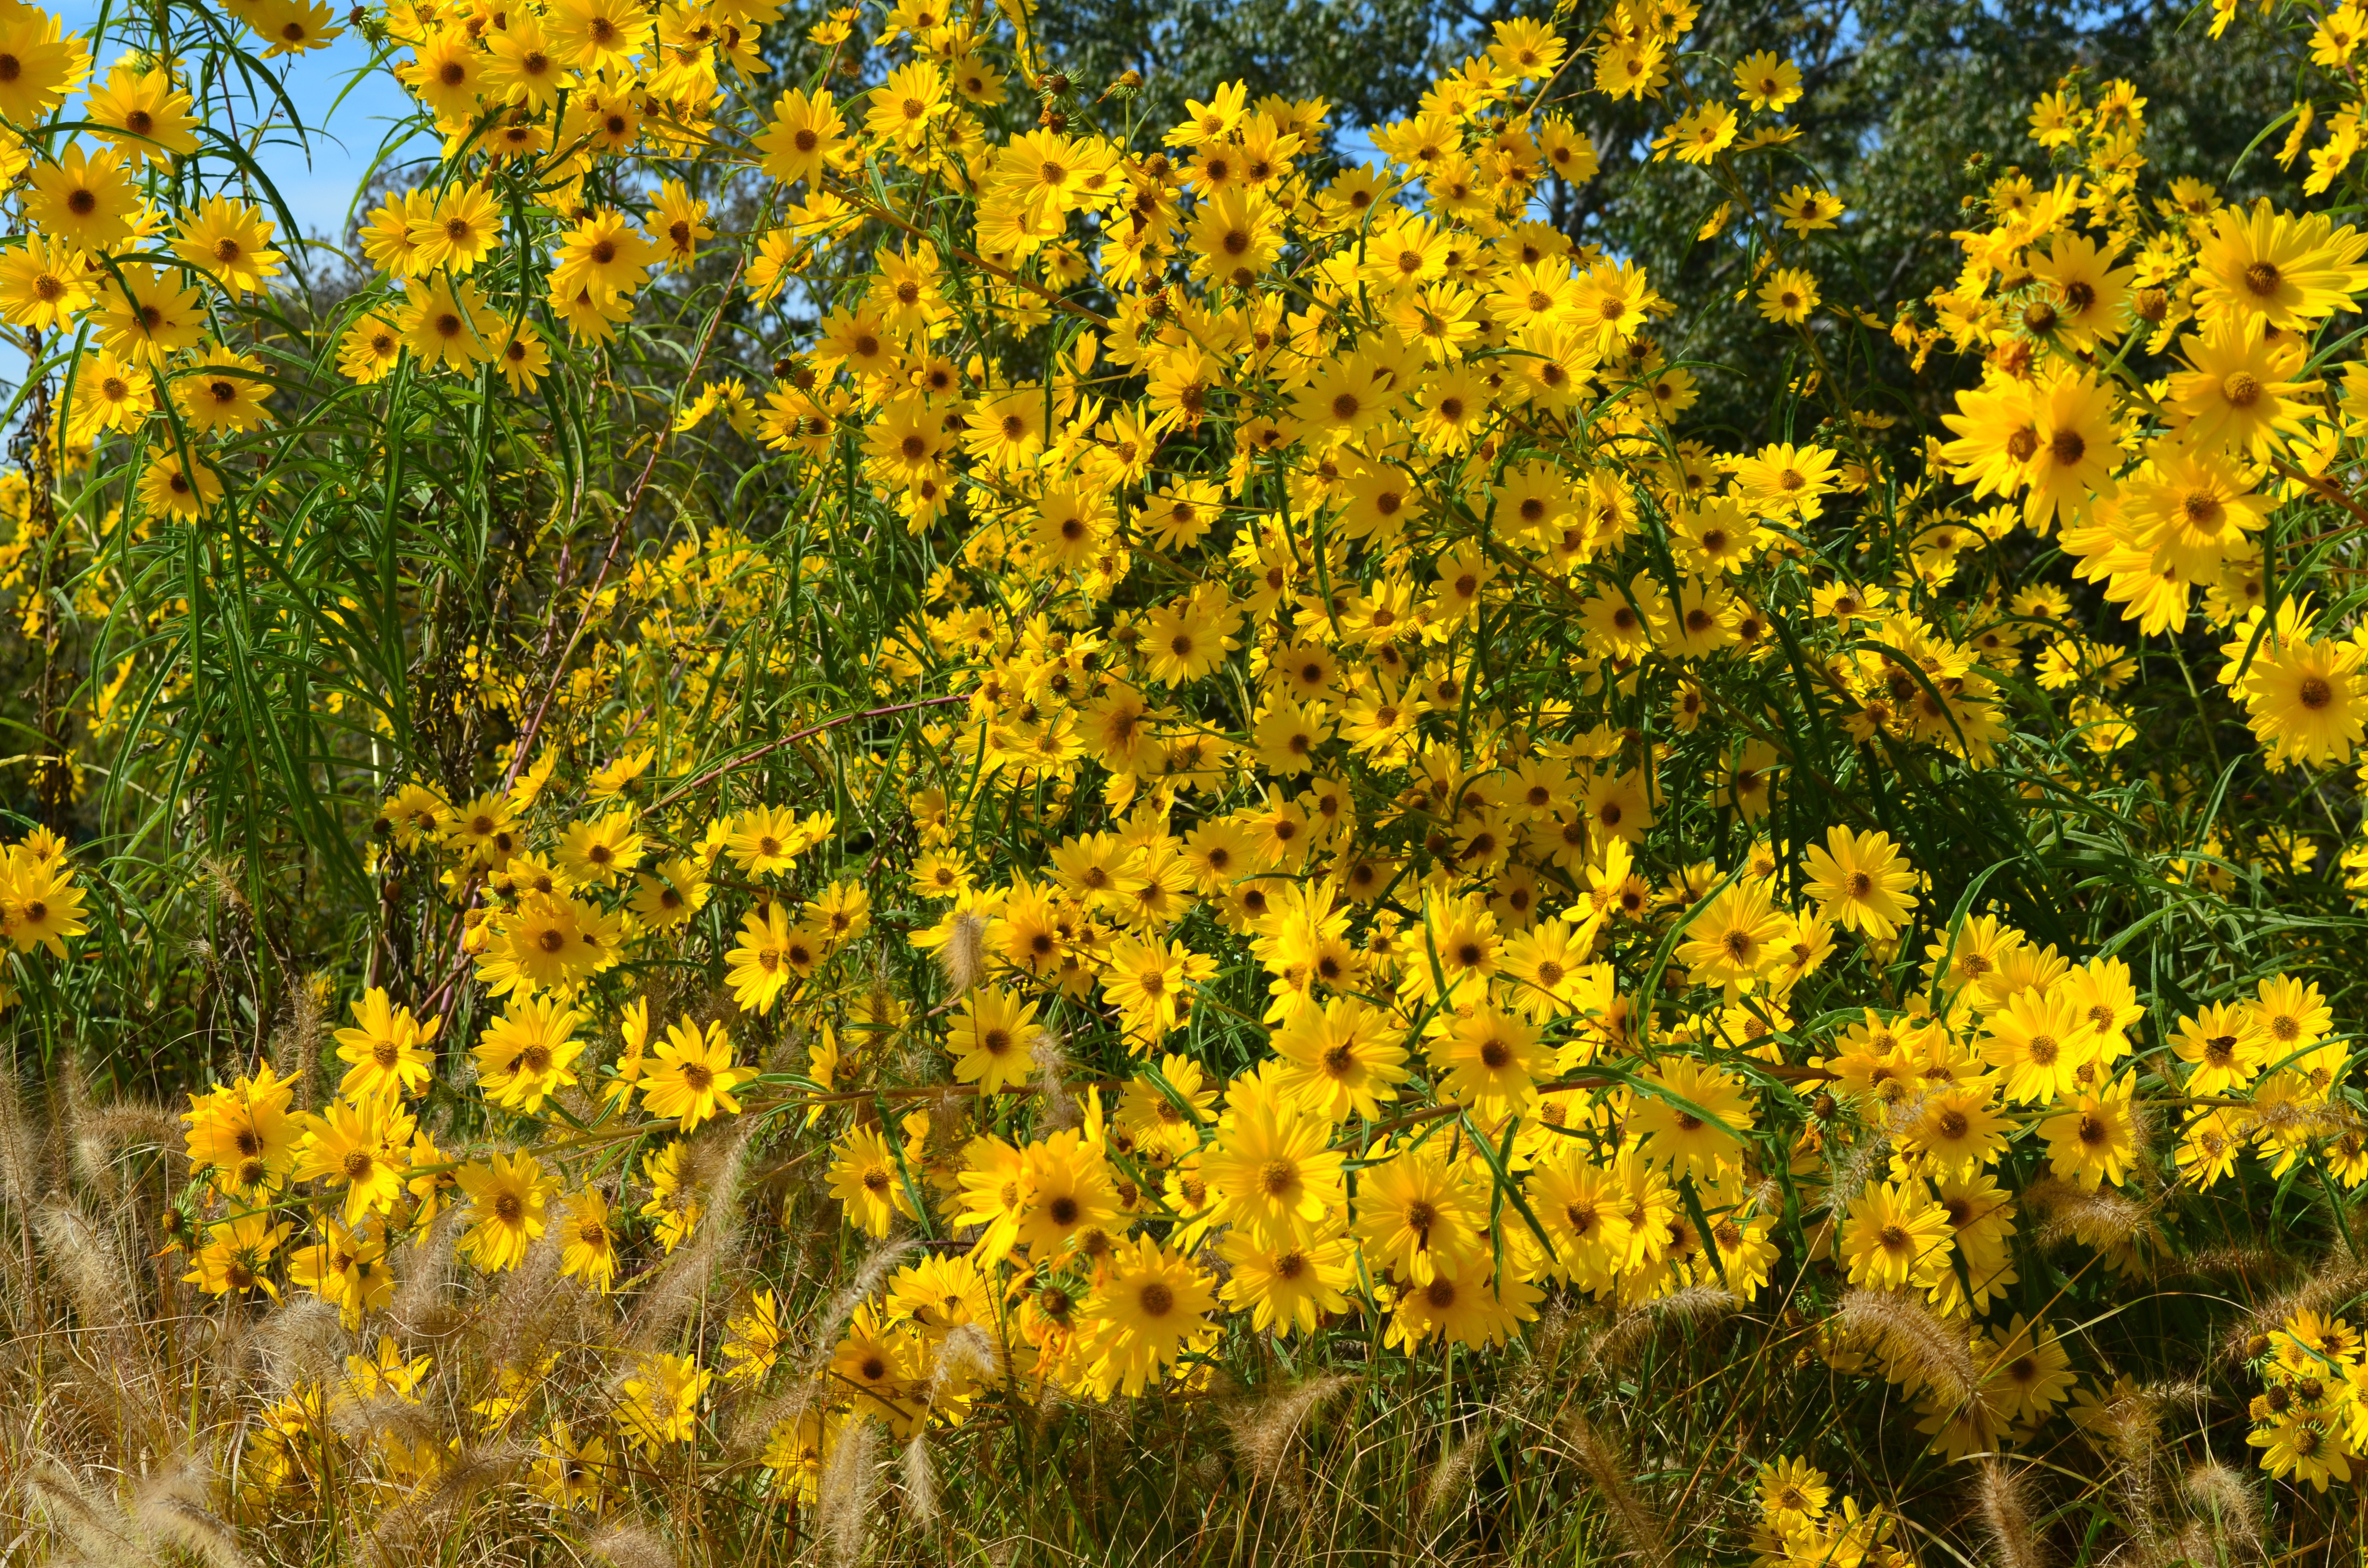
landscape, tree, blossom, growth, plant, meadow, sunlight, leaf, flower, bloom, summer, produce, autumn, botany, freedom, yellow, flora, season, botanical, rapeseed, wildflower, flowers, happiness, shrub, wildflowers, beautiful, mimosa, flowering plant, woody plant, land plant, black eye susan